DNA Doe Project

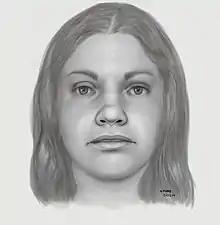
Postmortem rendering of Debra Jackson by Natalie Murry

Debra Jackson's body was found face-down and nude in a culvert along a highway in Georgetown, Texas, on October 31, 1979. She had been sexually assaulted and strangled. Along with the pair of socks on her body, she also wore an abalone/mother of pearl stone on a ring.